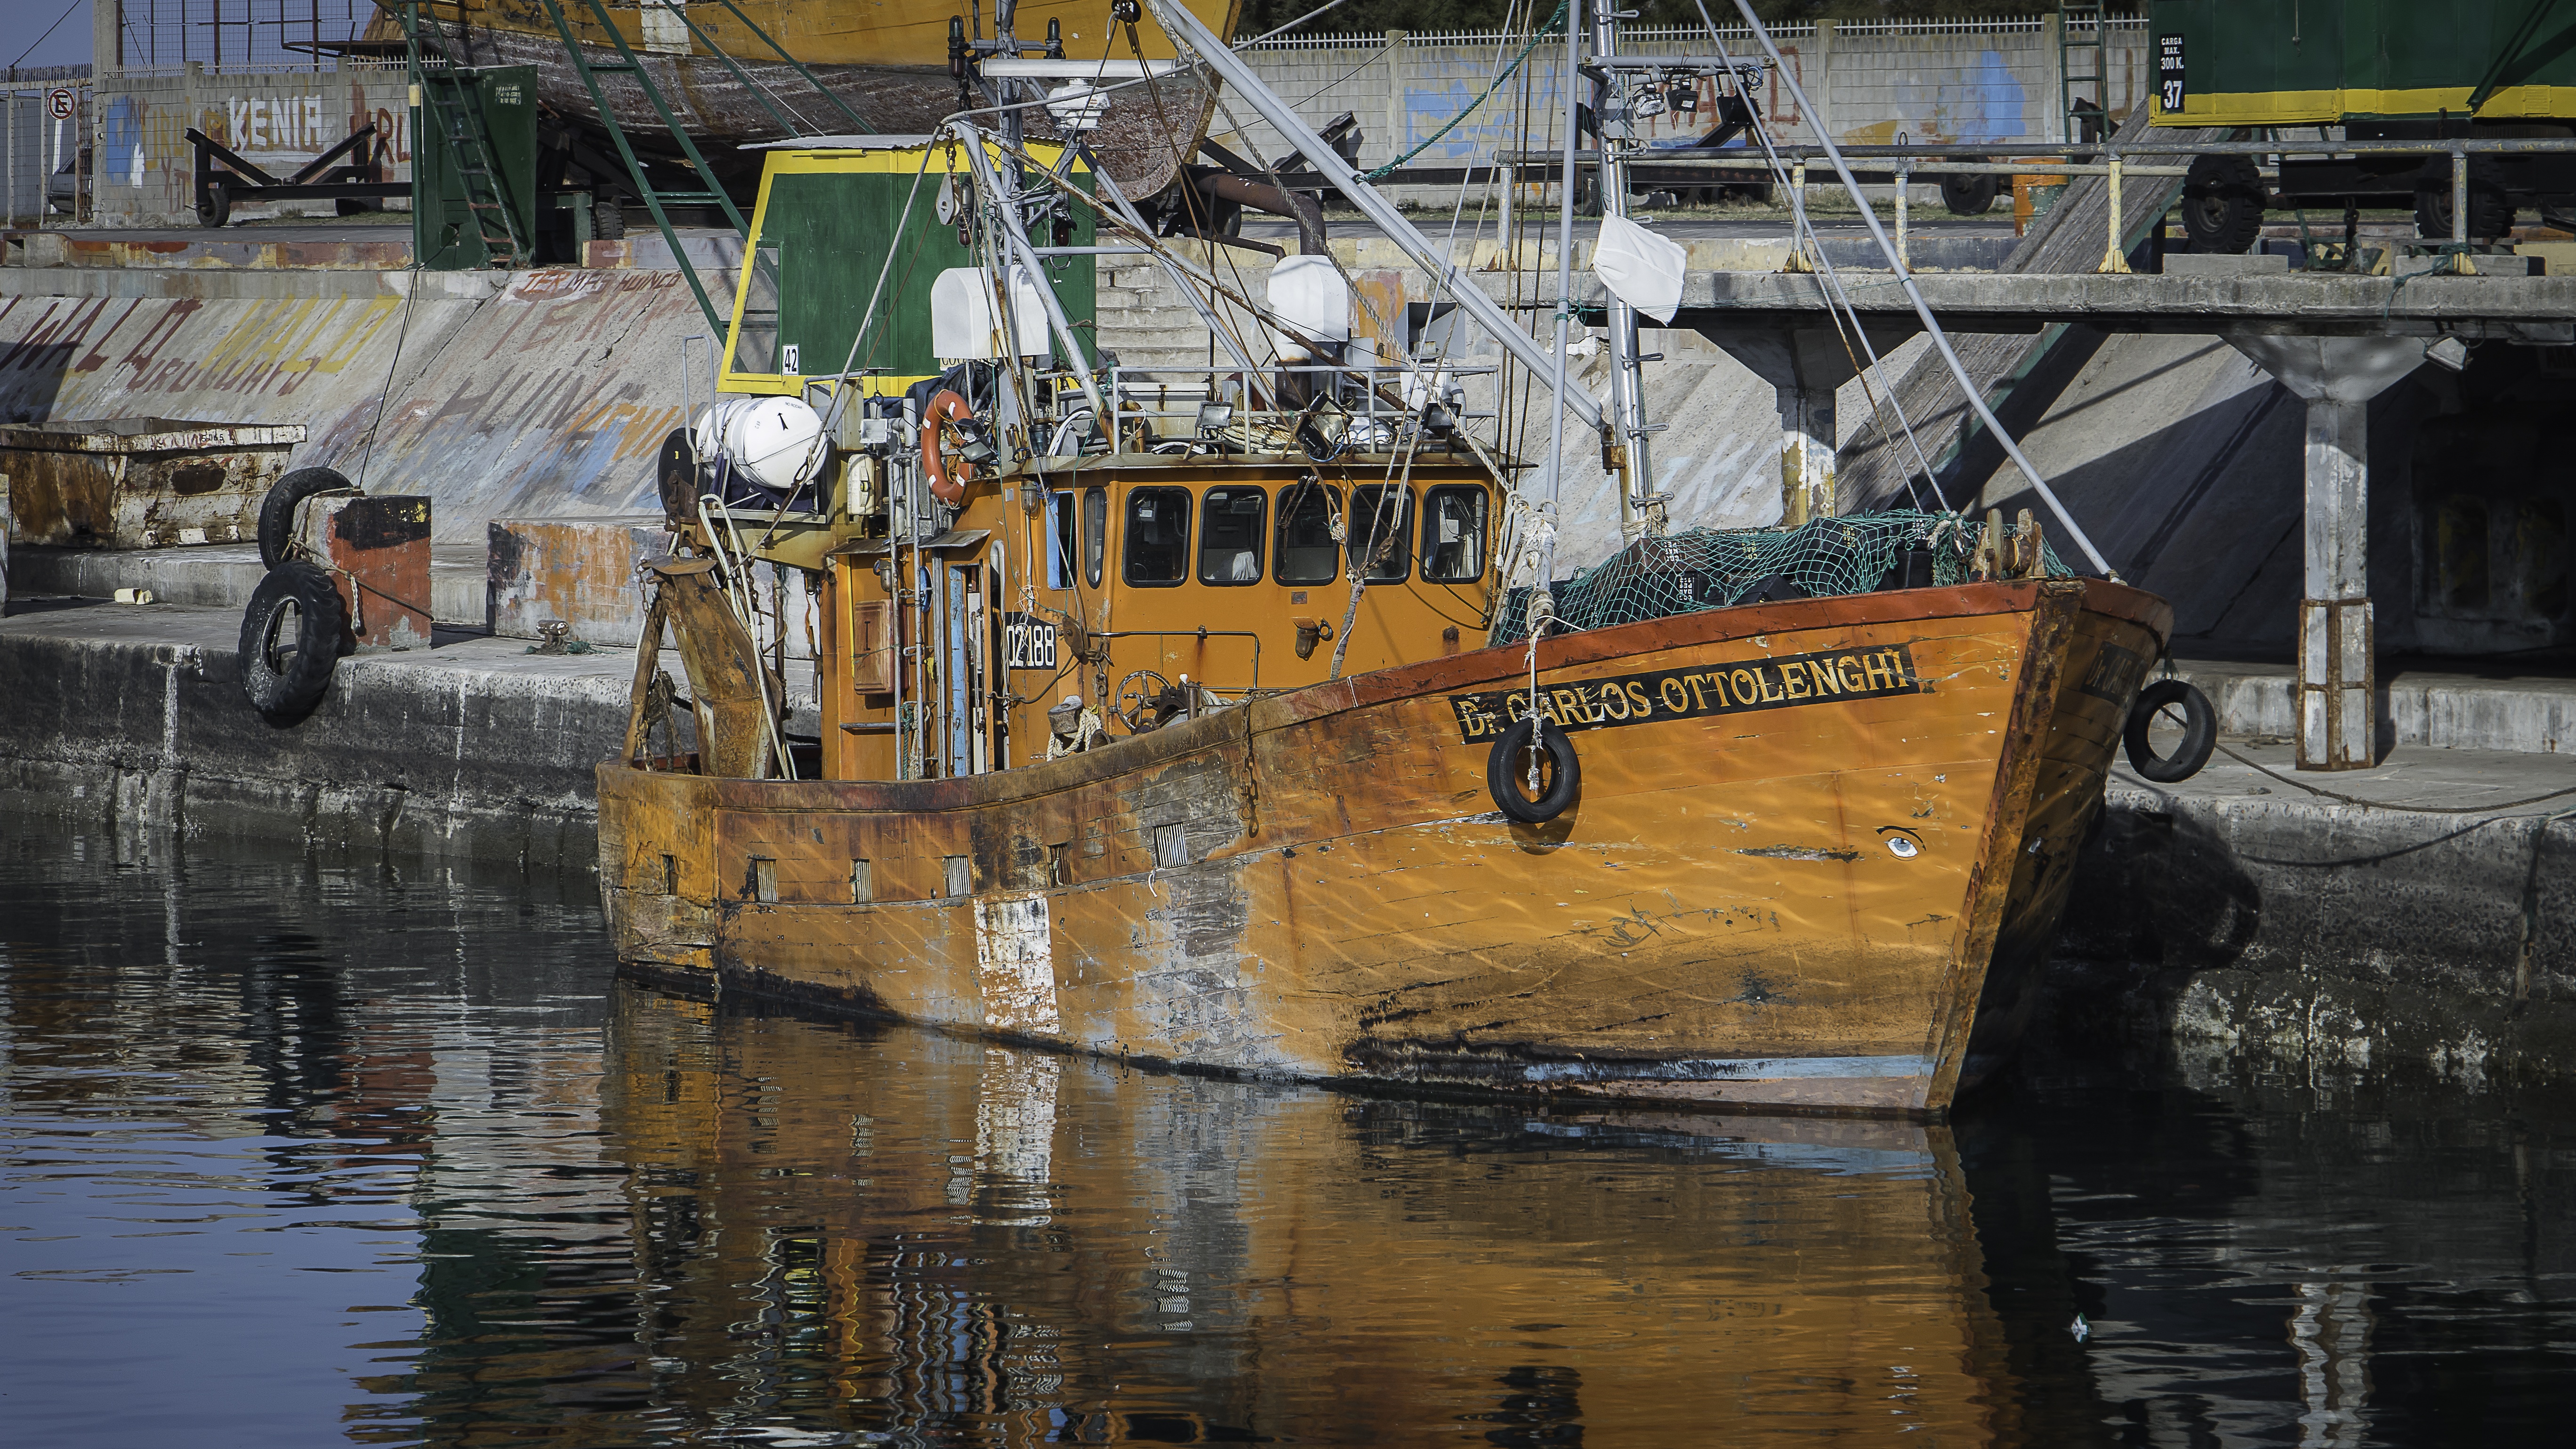
sea, water, boat, canal, vehicle, fishing, calm, machine, port, waterway, argentina, channel, watercraft, dredging, mar del plata, fishing in height